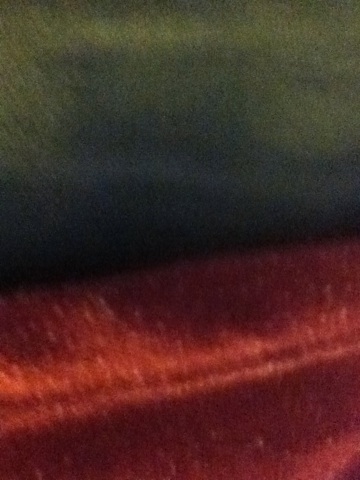Question: WHERE ARE MY PANTS?
Answer: unanswerable